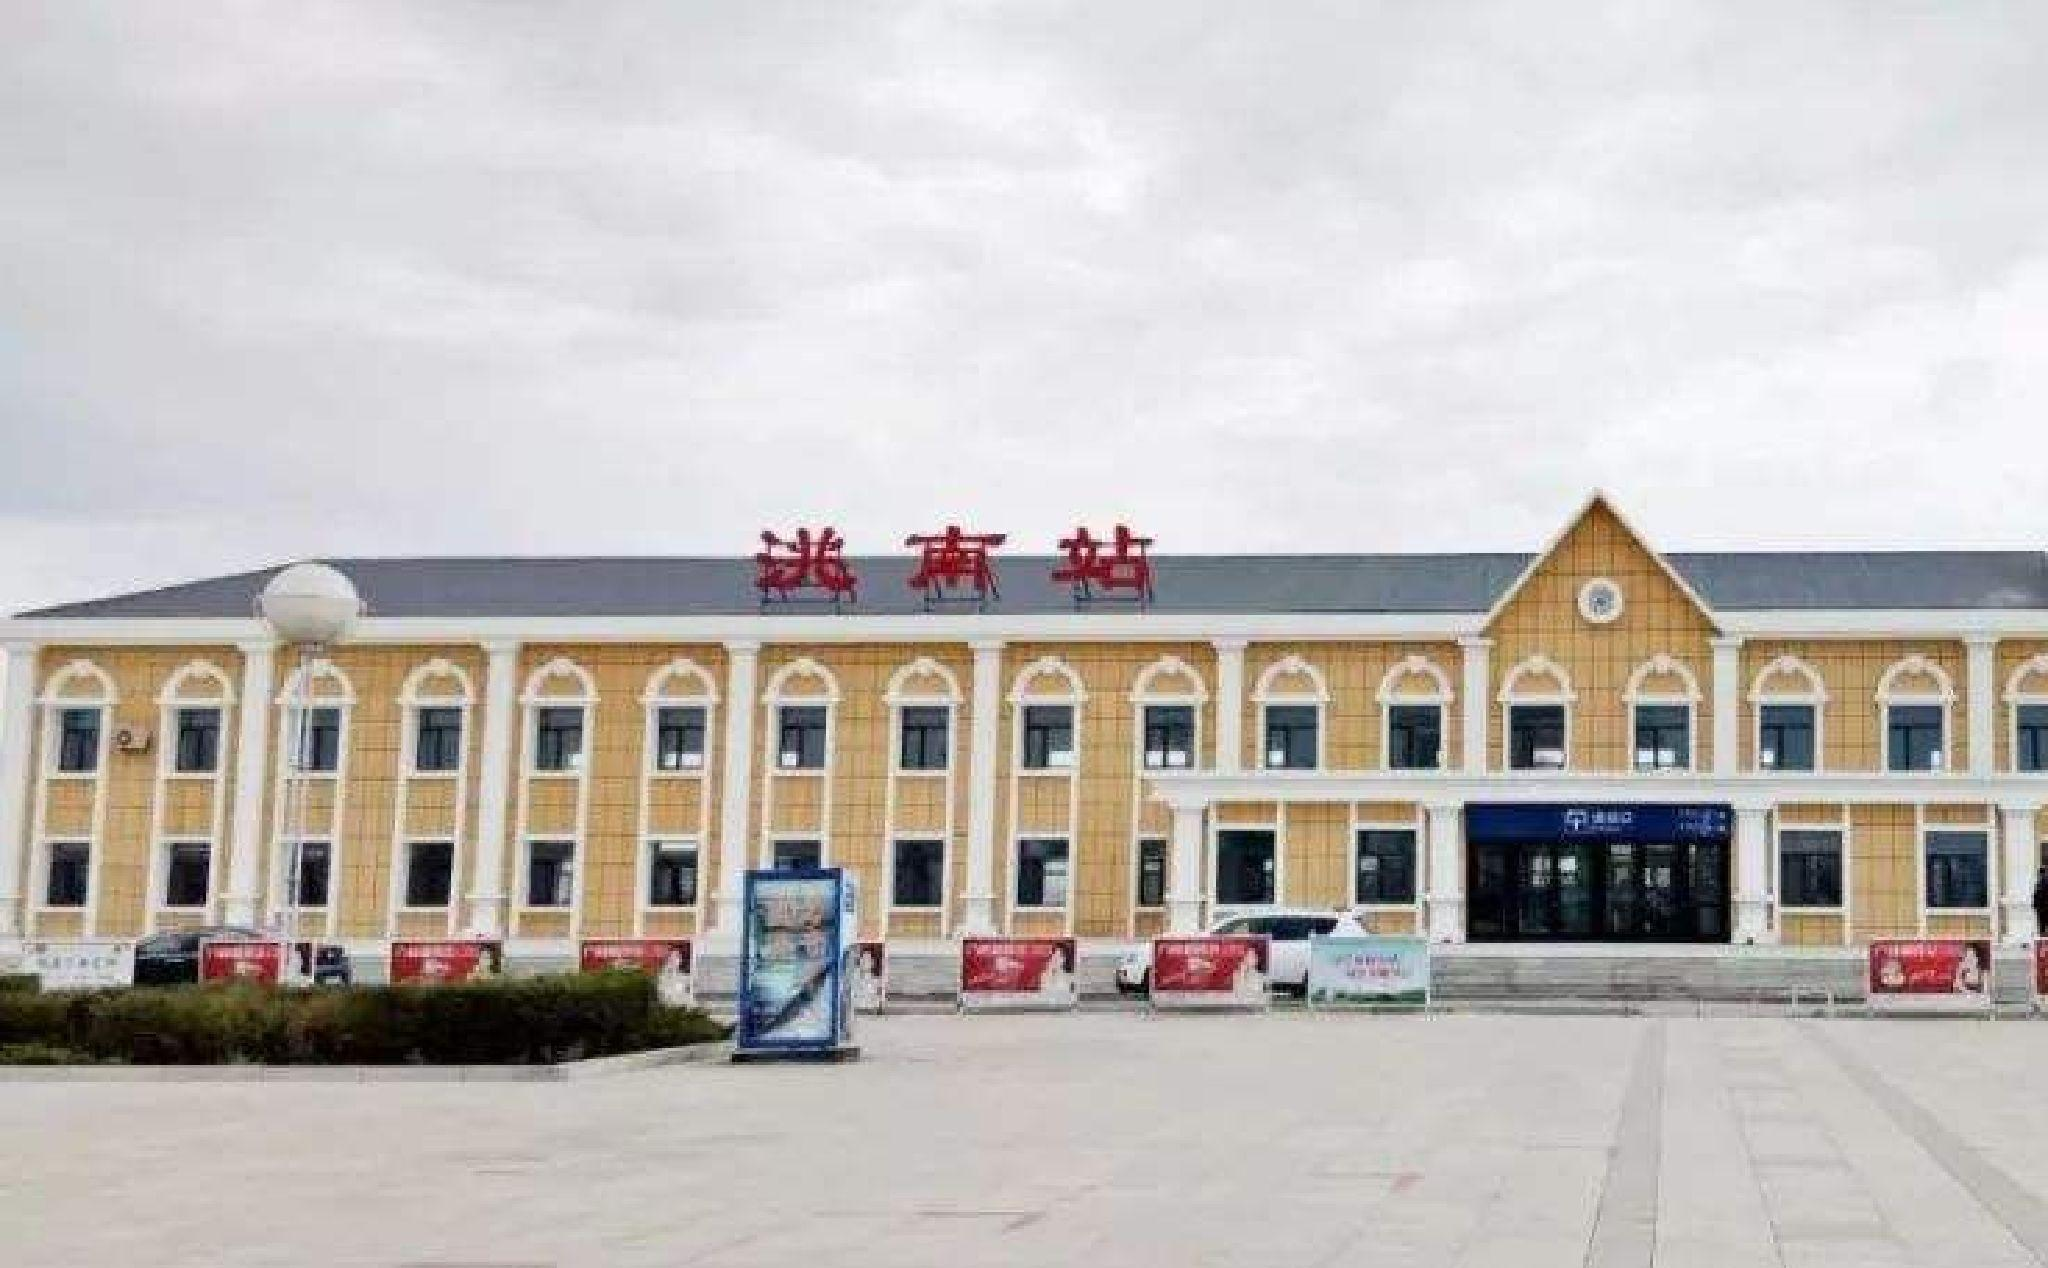
地标名称：洮南站
所在城市：白城市·洮南市